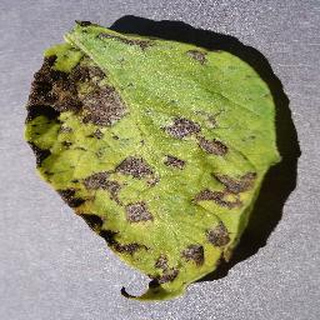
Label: potato_early_blight